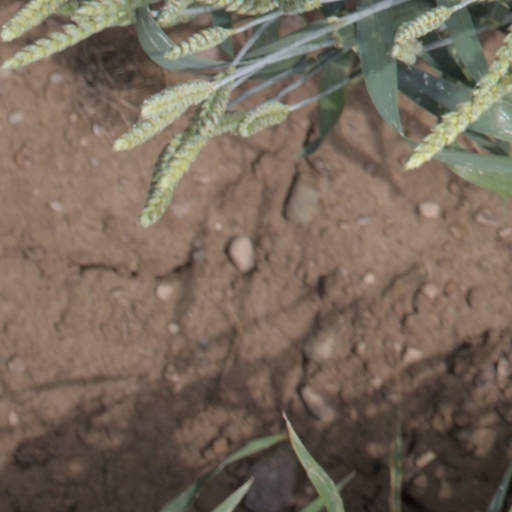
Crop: wheat